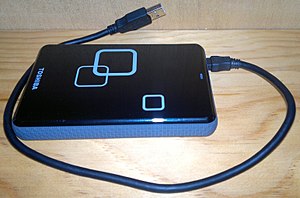
Flytbar disk
En ekstern harddisk
En flytbar disk er en disk som uden brug af værktøj fysisk kan flyttes fra en computer til en anden. Kan læses fra og skrives til et vilkårligt antal gange.